Blink-182 (album)

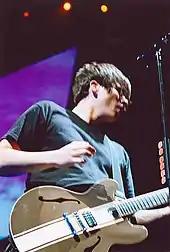
Prior to the album's recording, guitarist and vocalist Tom DeLonge explored post-hardcore influences with side-project Box Car Racer.

After a decade of touring and making music, Blink-182 had reached a breaking point. The trio—guitarist Tom Delonge, bassist Mark Hoppus, and drummer Travis Barker—had seen their lives change dramatically as their band reached superstar levels of fame. Their fourth album, "Take Off Your Pants and Jacket" (2001), had gone multi-platinum just as its predecessor, and throughout 2002 they co-headlined with genre forebears Green Day in arenas and amphitheaters across North America. Beneath the surface, however, relations were becoming strained. They became conflicted on their goofy, nudist public image, and Hoppus and DeLonge began to clash creatively, with DeLonge striving for a heavier sound. The close bond between the once dynamic duo was fracturing with age: in his memoir, Hoppus observes that "[formerly] outgoing and boisterous, [Tom] became increasingly private and secretive," while acknowledging there was an emerging rivalry between their wives. Barker felt these dynamics change as the three all got married: "Blink-182 were no longer just three inseparable guys who were touring together." Later, Barker began dating model Shanna Moakler, inviting tabloid attention, adding to the "awkwardness" present in the band. All three men became fathers between 2002–03, further hastening the onset of more adult responsibilities. The September 11 attacks put an end to any immediate touring plans, leading to a brief gap in their frenetic schedule.